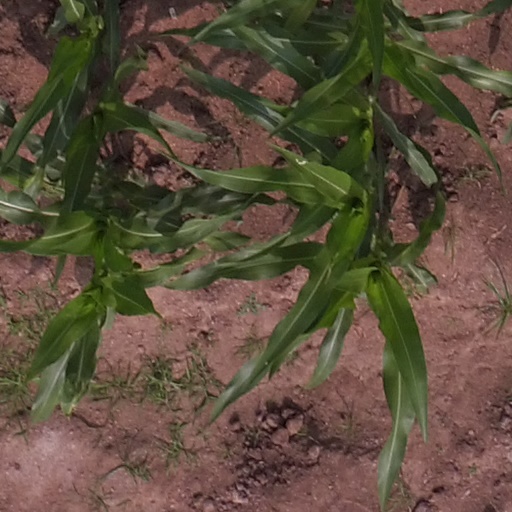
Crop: maize; corn